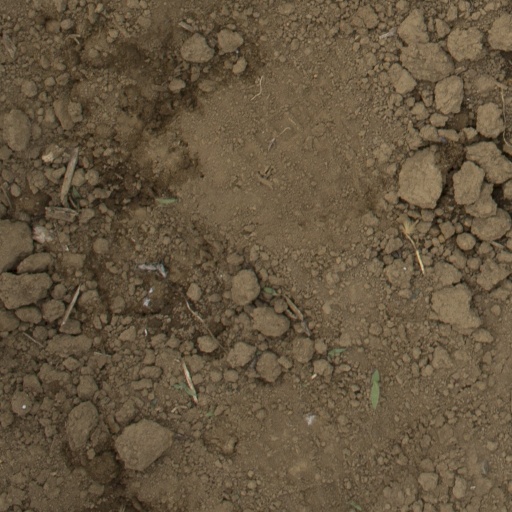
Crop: Jerusalem artichoke